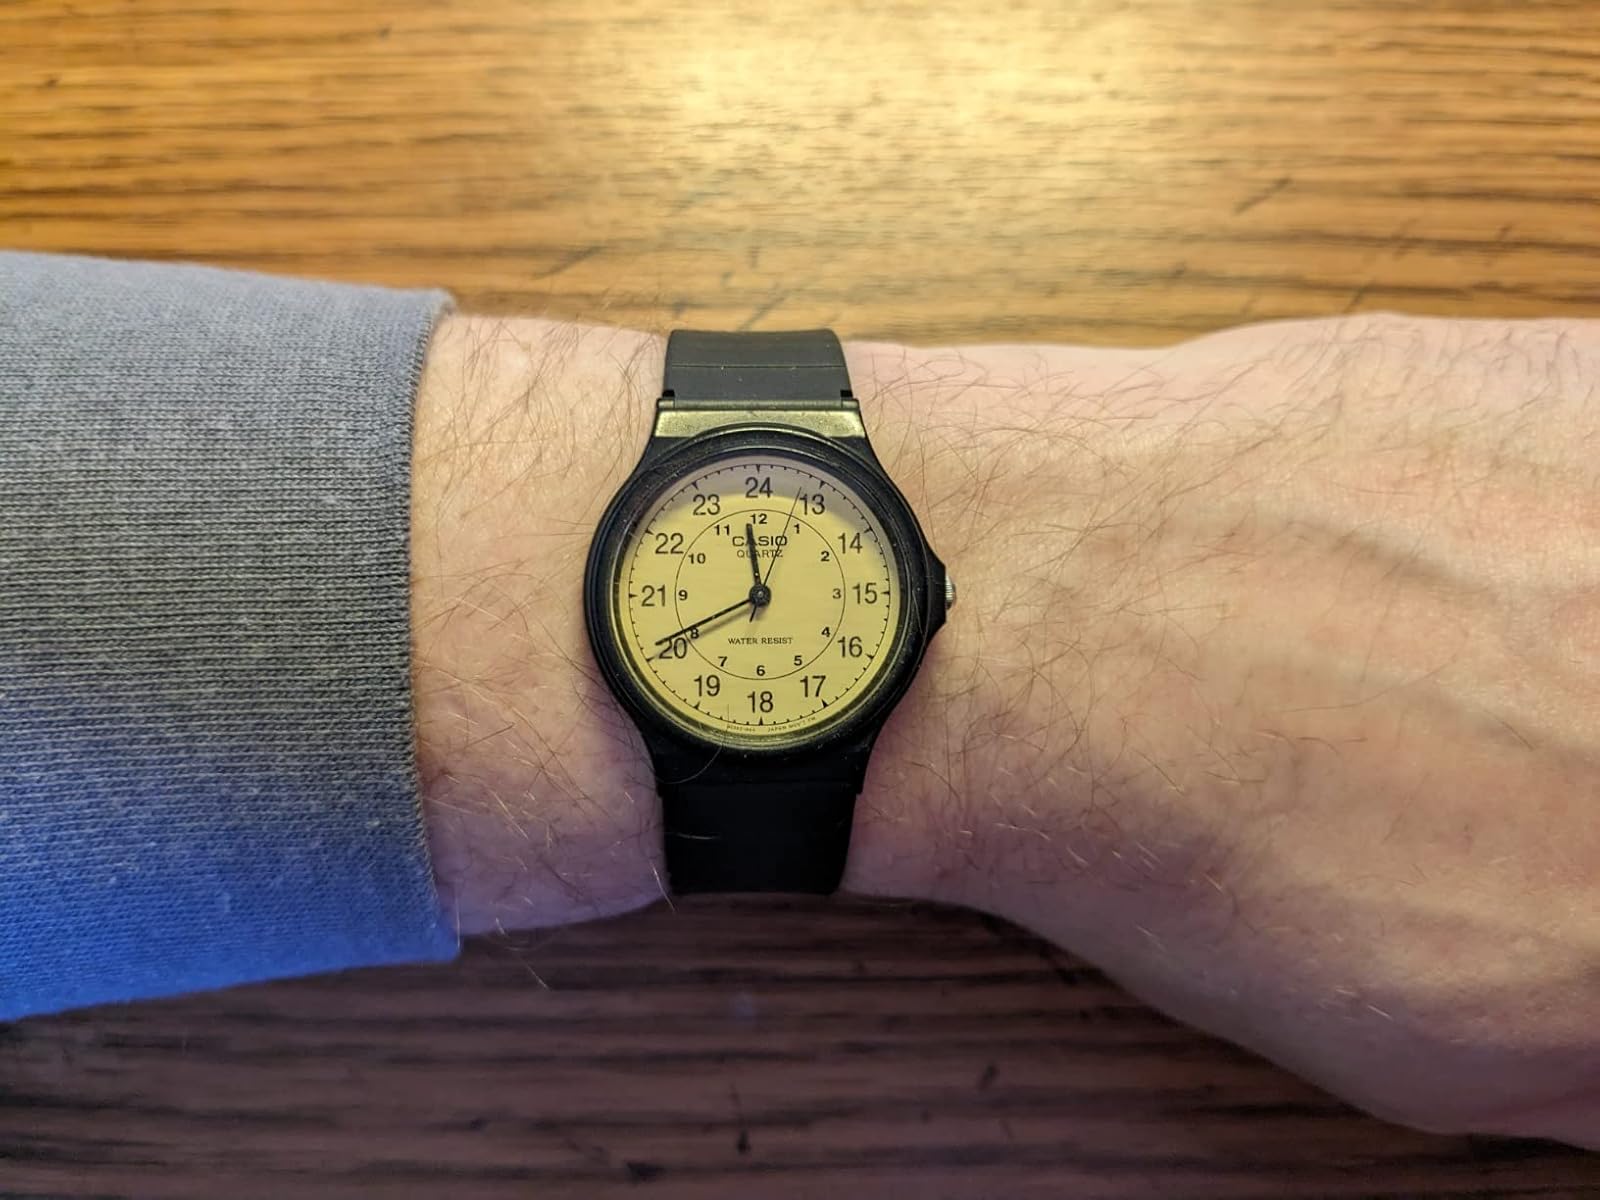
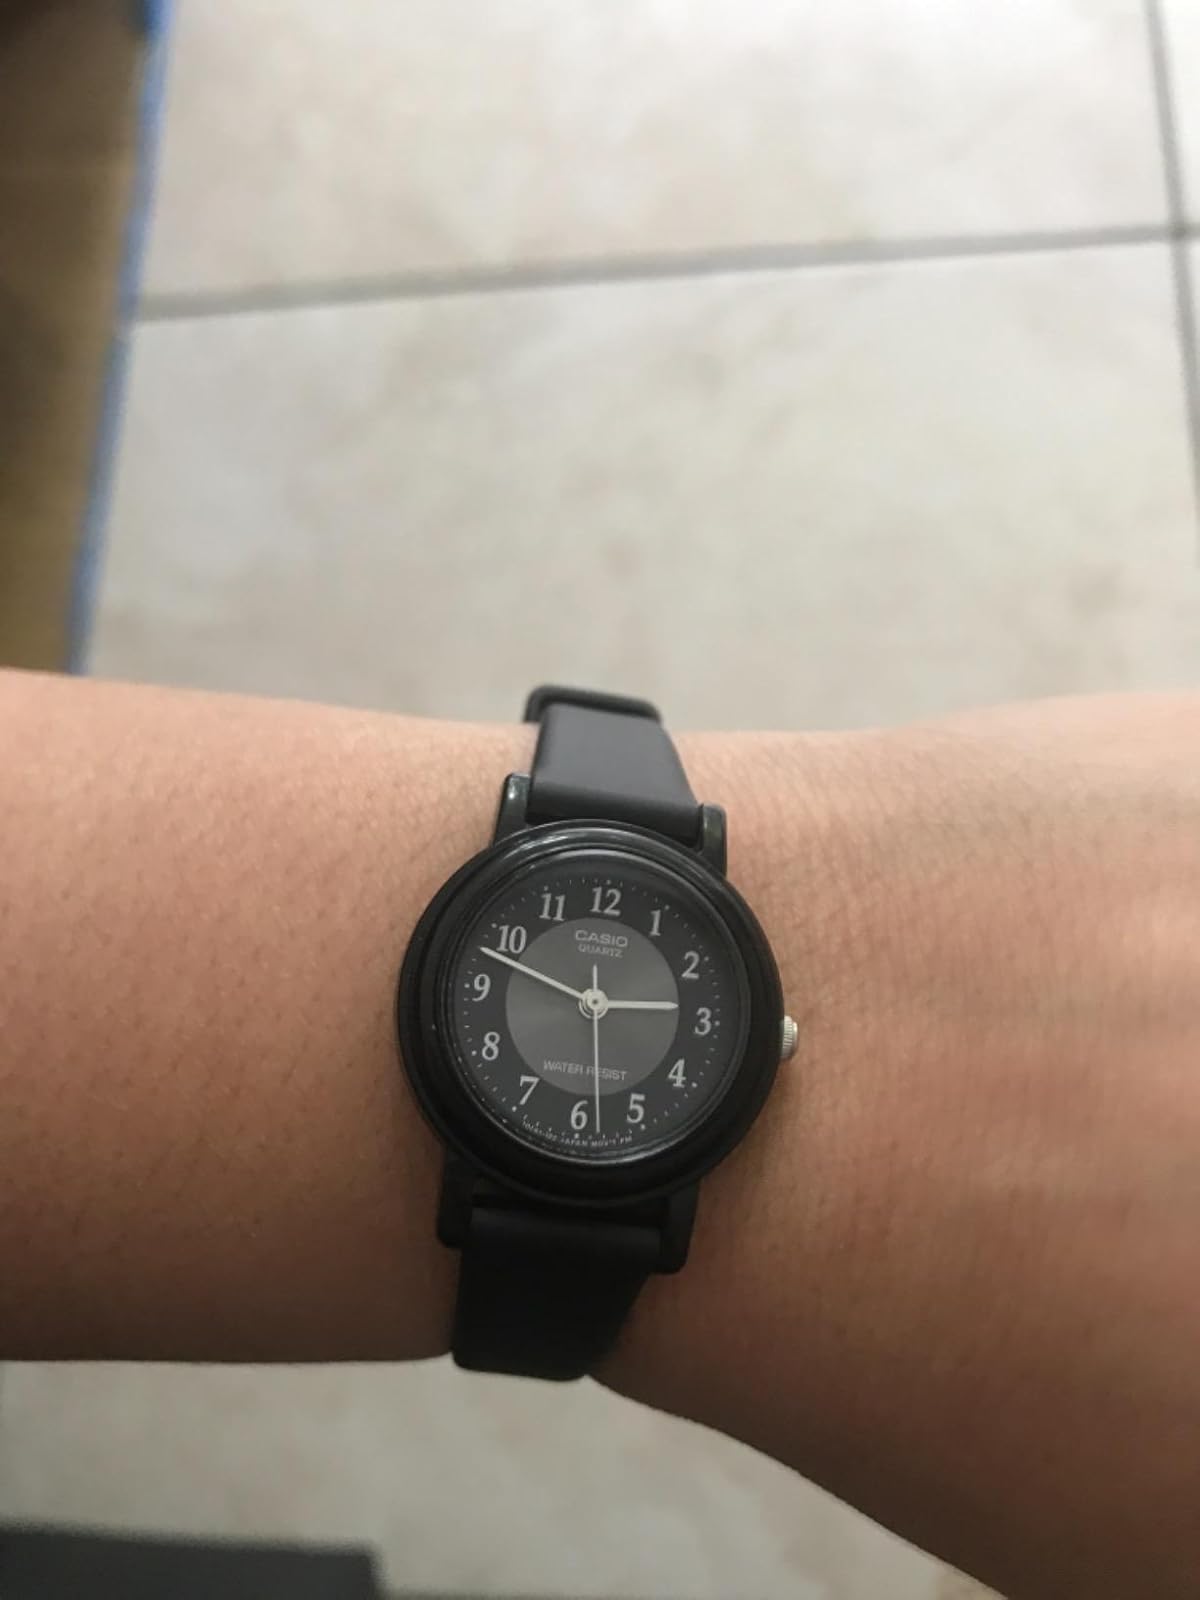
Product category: accessories_watch
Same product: no